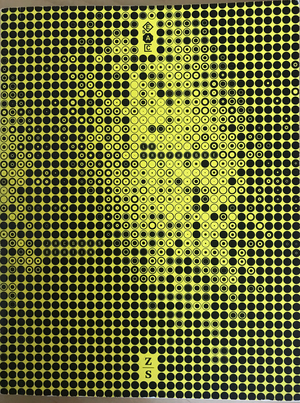
La graphique et le traitement graphique de l'information de Jacques Bertin, couverture, réédition Zones Sensibles 2017
Jacques Bertin est un cartographe français, père de la « sémiologie graphique ». Ce domaine s'inscrit dans le courant de recherche de la sémiotique visuelle.